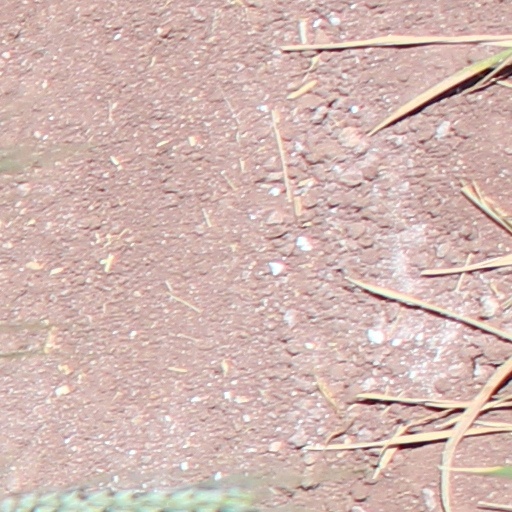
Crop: wheat